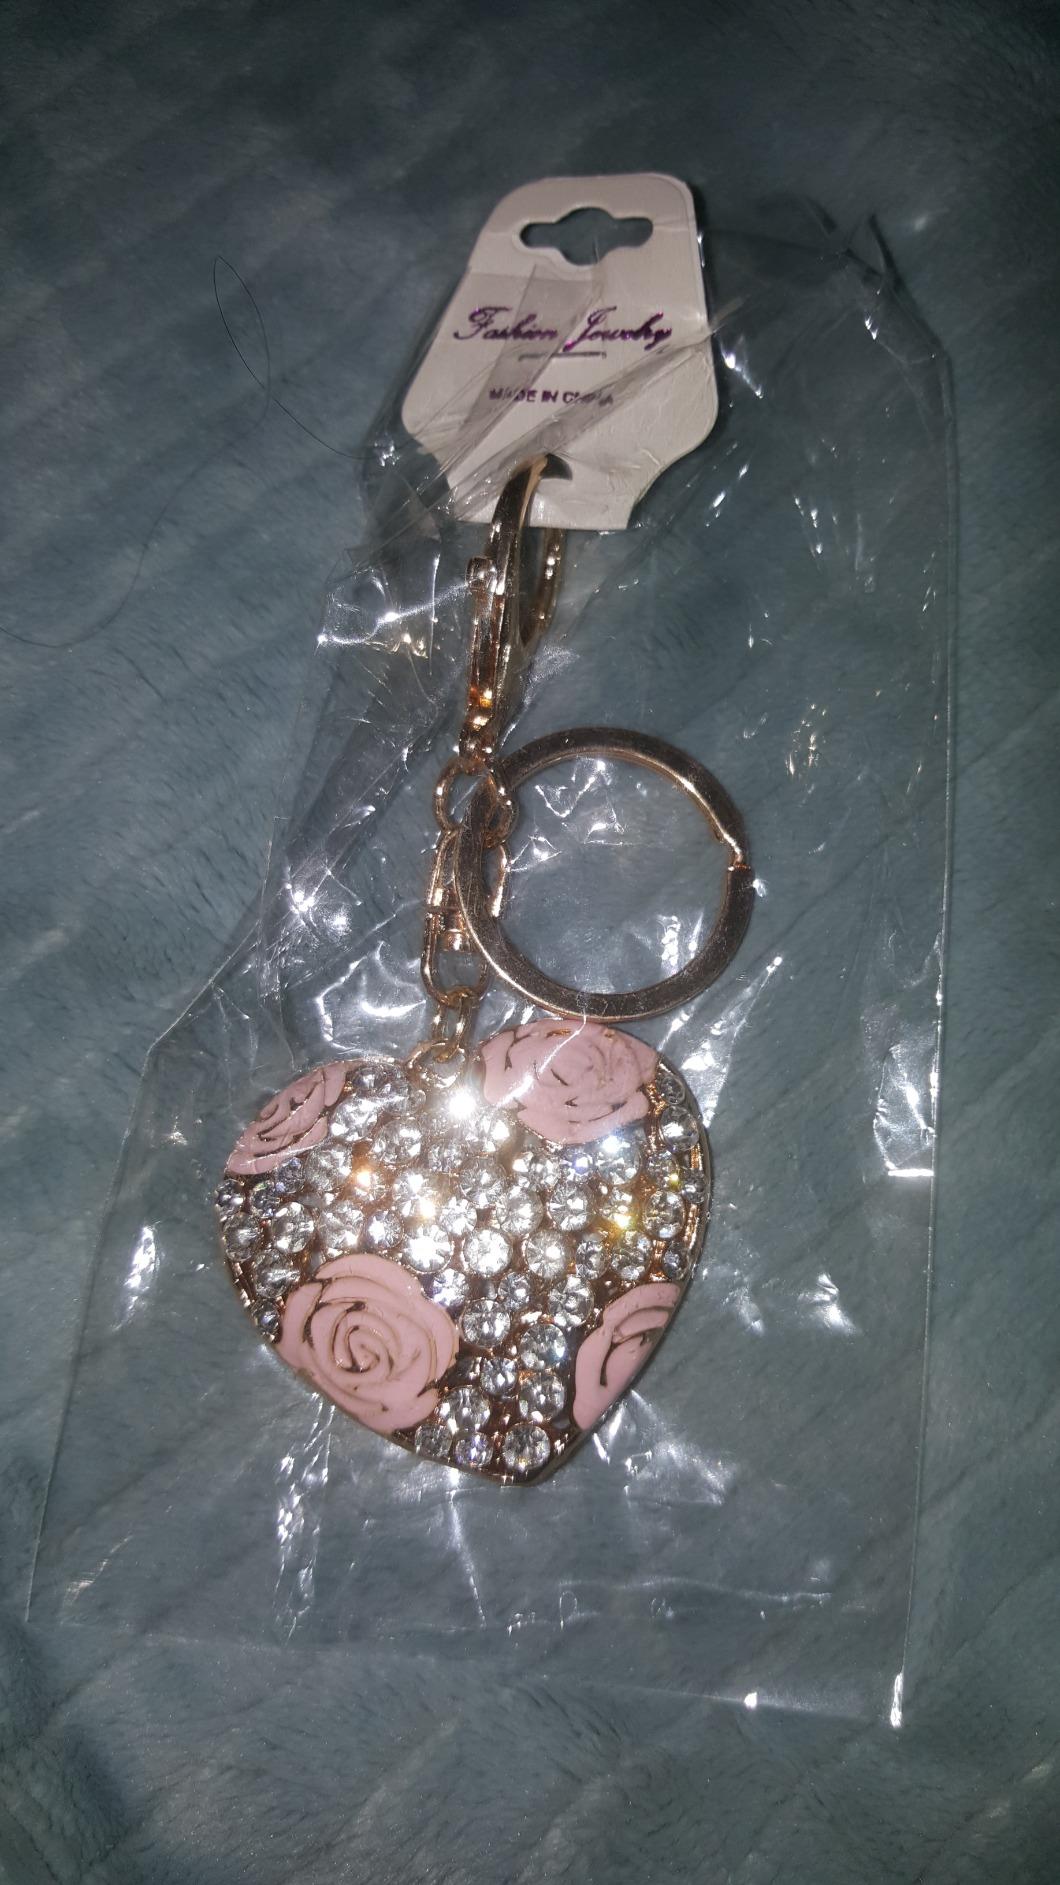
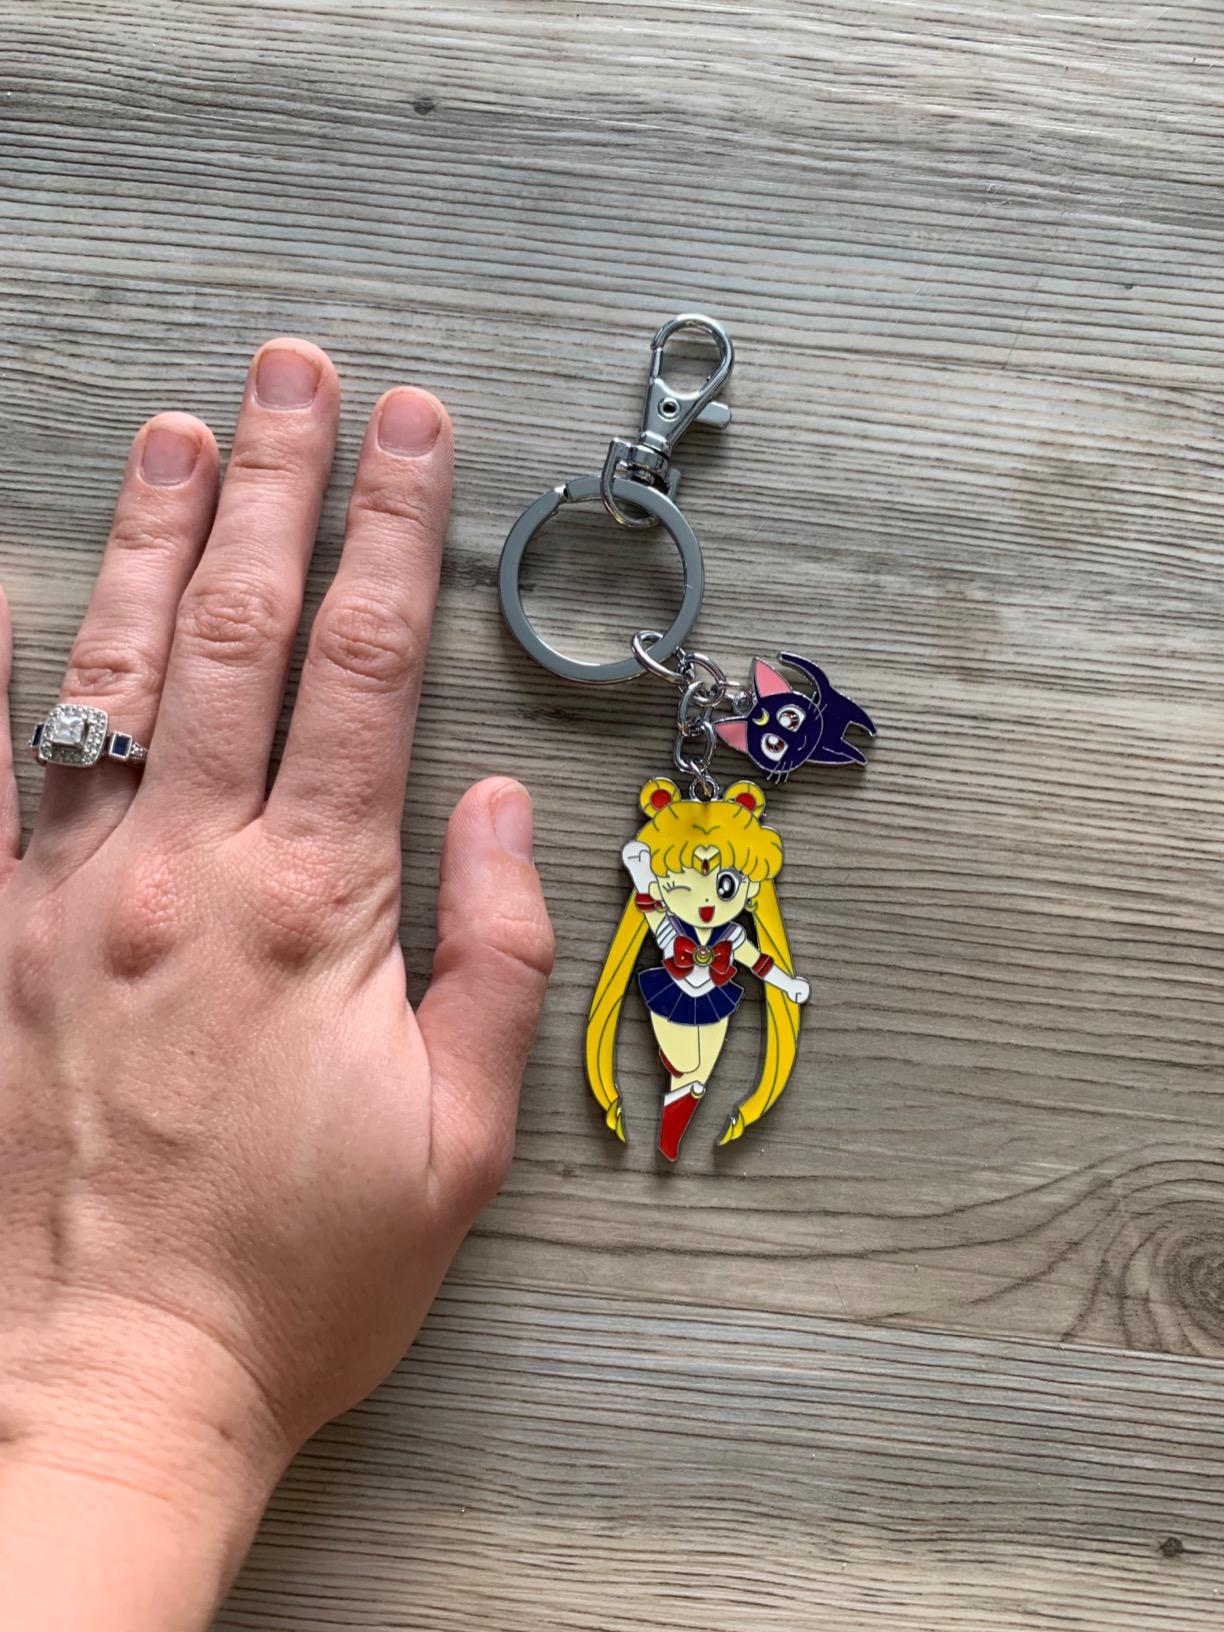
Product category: accessories_keychain
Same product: no